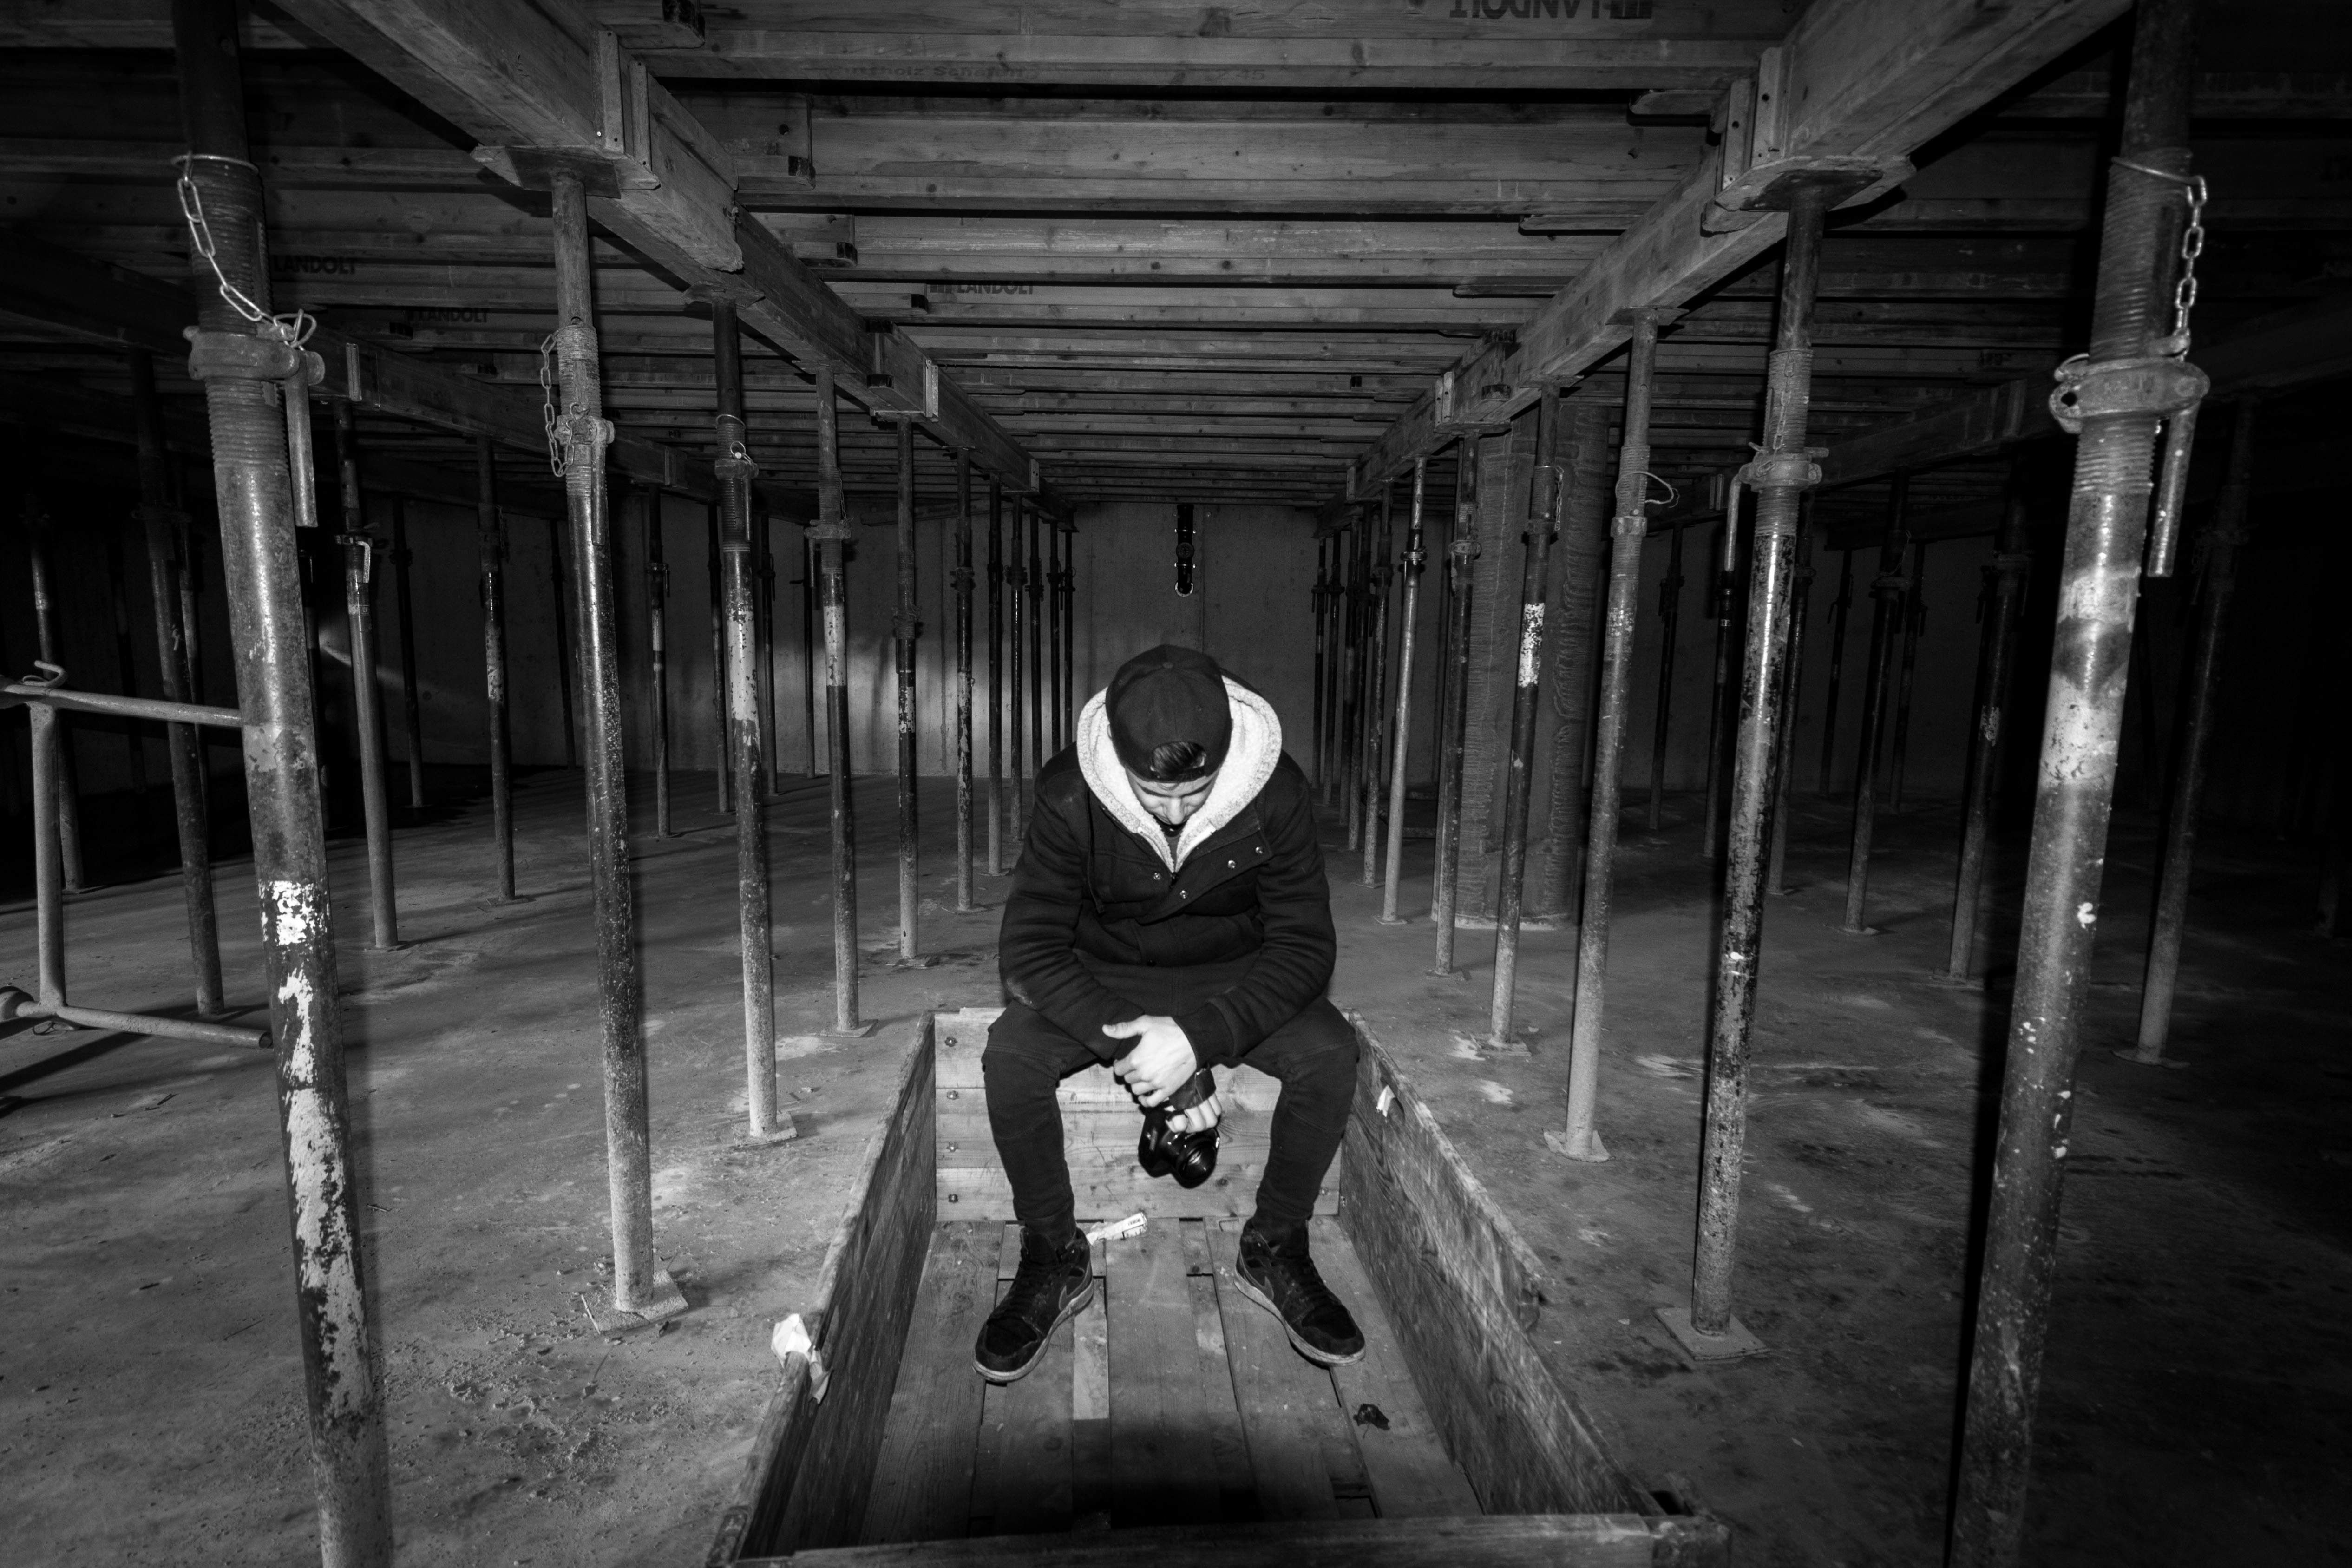
light, black and white, white, photography, darkness, black, monochrome, symmetry, photograph, image, screenshot, monochrome photography, film noir